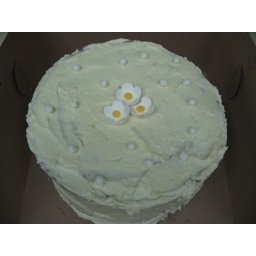
red velvet cake under all of the white on white decorations.